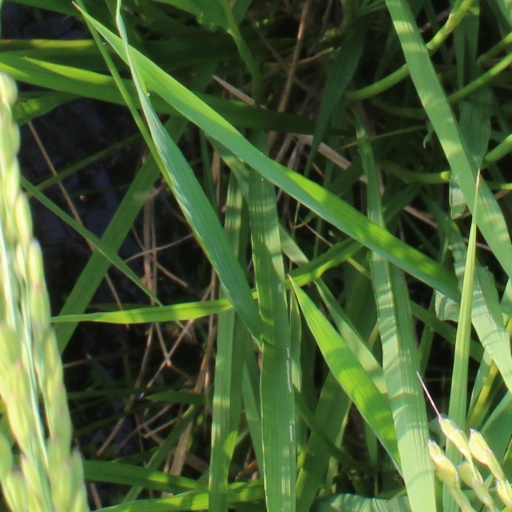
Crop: rice